Cap-Haïtien

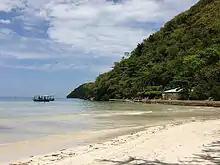
A view of the beach at Paradis

The walled Labadie (or Labadee) beach resort compound is located to the city's northwest. It serves as a brief stopover for Royal Caribbean International (RCI) cruise ships. Major RCI cruise ships dock weekly at Labadie. It is a private resort leased by RCI, which has generated the largest proportion of tourist revenue to Haiti since 1986. It employs 300 locals, allows another 200 to sell their wares on the premises, and pays the Haitian government US$6 per tourist.